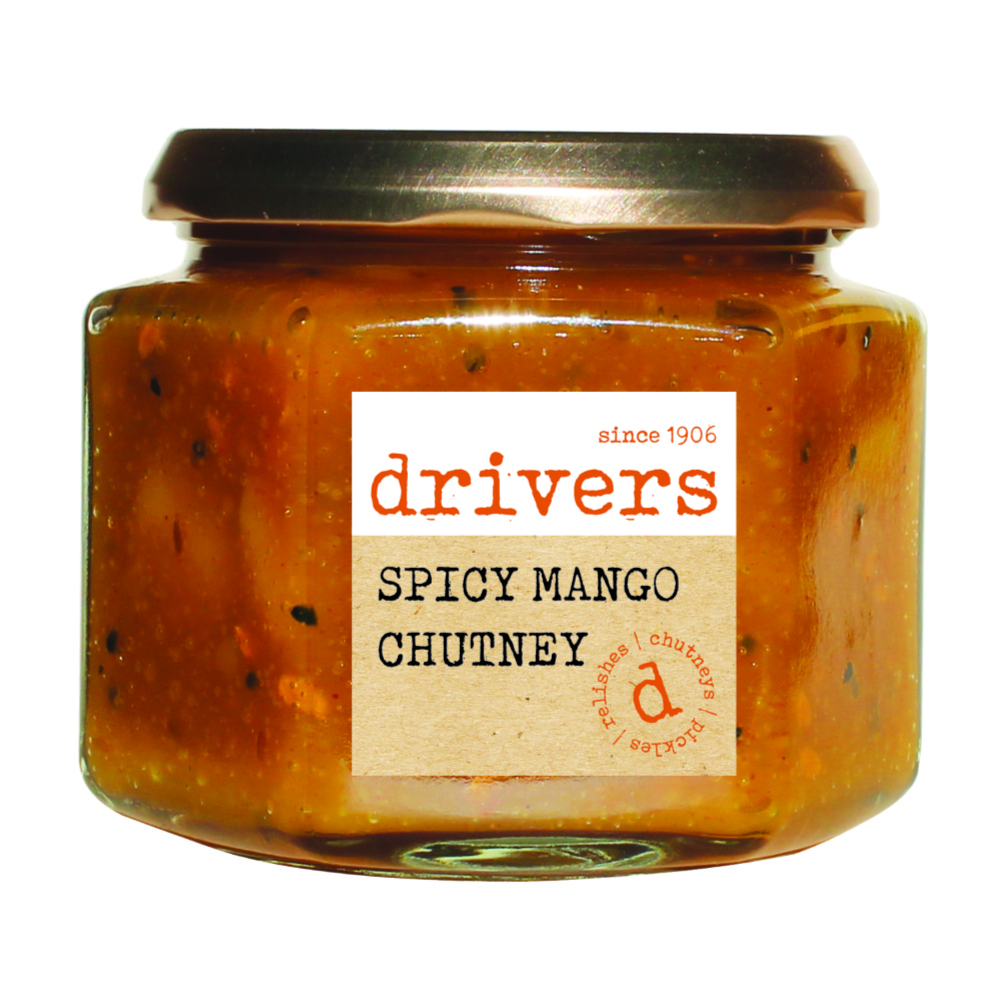
Drivers Spicy Mango Chutney (350g)
Brand: Drivers
Category: Food, Beverages & Tobacco > Food Items > Condiments & Sauces > Relish & Chutney